Lakajgården

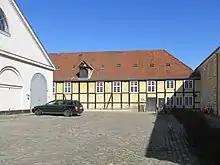
The eastern end of the north wing seen from Roskildevej

Lakajården is a three-winged complex surrounding a courtyard that is open to the south facing Roskildevej. All three wings have yellow finishing on the exterior walls, hipped or half-hipped red tile roofs, and white windows and cornices.